Roger M. Ramey

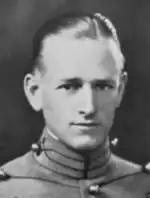
At West Point in 1928

Ramey was born in Sulphur Springs, Texas. He attended North Texas Teachers College and aspired to practice medicine, but was persuaded to compete in the examination for a place in West Point by his captain in the National Guard. He was enrolled at West Point in 1924 and graduated as a second lieutenant in 1928.